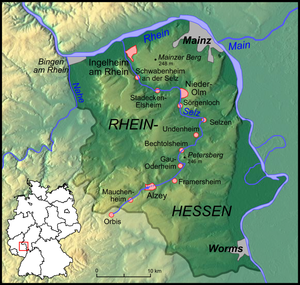
Selz
Selz er en flod i den tyske delstat Rheinland-Pfalz og er en af Rhinens bifloder på venstre bred. Den er 63 km. Den har sit udsprig i Saarland nordvest for Homburg. Floden løber gennem det største tyske vinområde Rheinhessen. Den har sit udspring nær landsbyen Orbis i Donnersbergkreis og krydser grænsen Pfalz/Rheinhessen efter cirka 8 km ved byen Alzey i landkreis Alzey-Worms. Her løber den gennem kanaler under byen. Videre løber den gennem Gau-Odernheim, Nieder-Olm og Ingelheim, før den ved Frei-Weinheim munder ud i Rhinen.